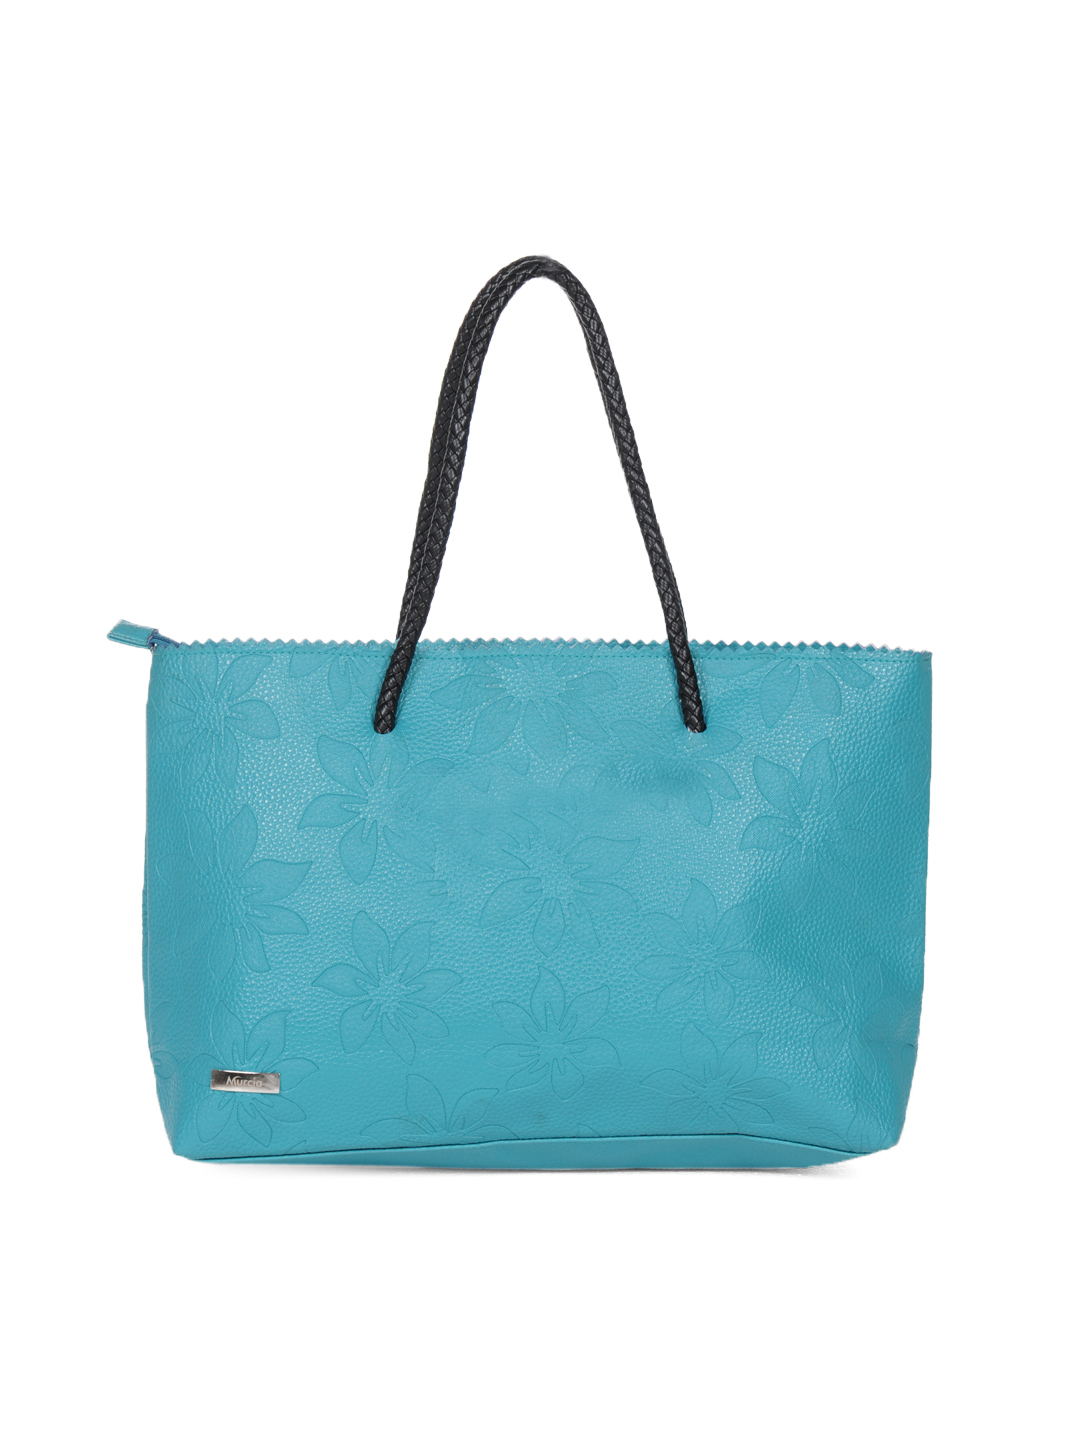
Murcia Women Casual Blue Handbag
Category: Accessories / Bags / Handbags
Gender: Women
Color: Blue
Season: Winter 2015
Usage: Casual